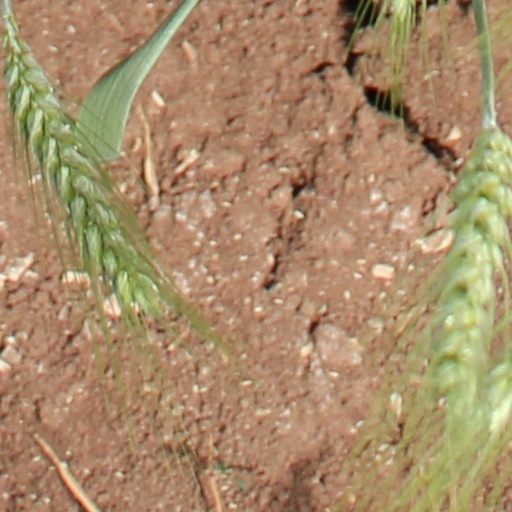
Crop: wheat